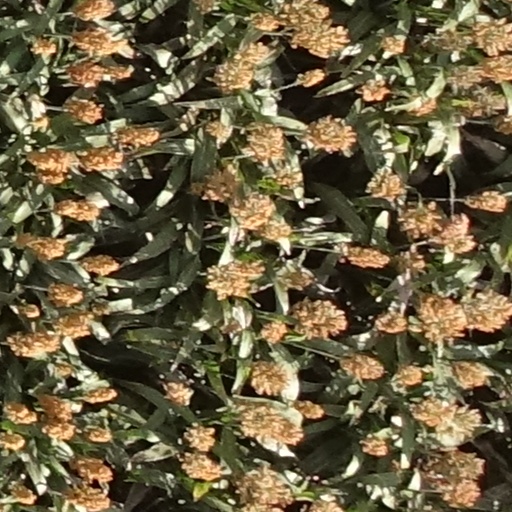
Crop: sorghum